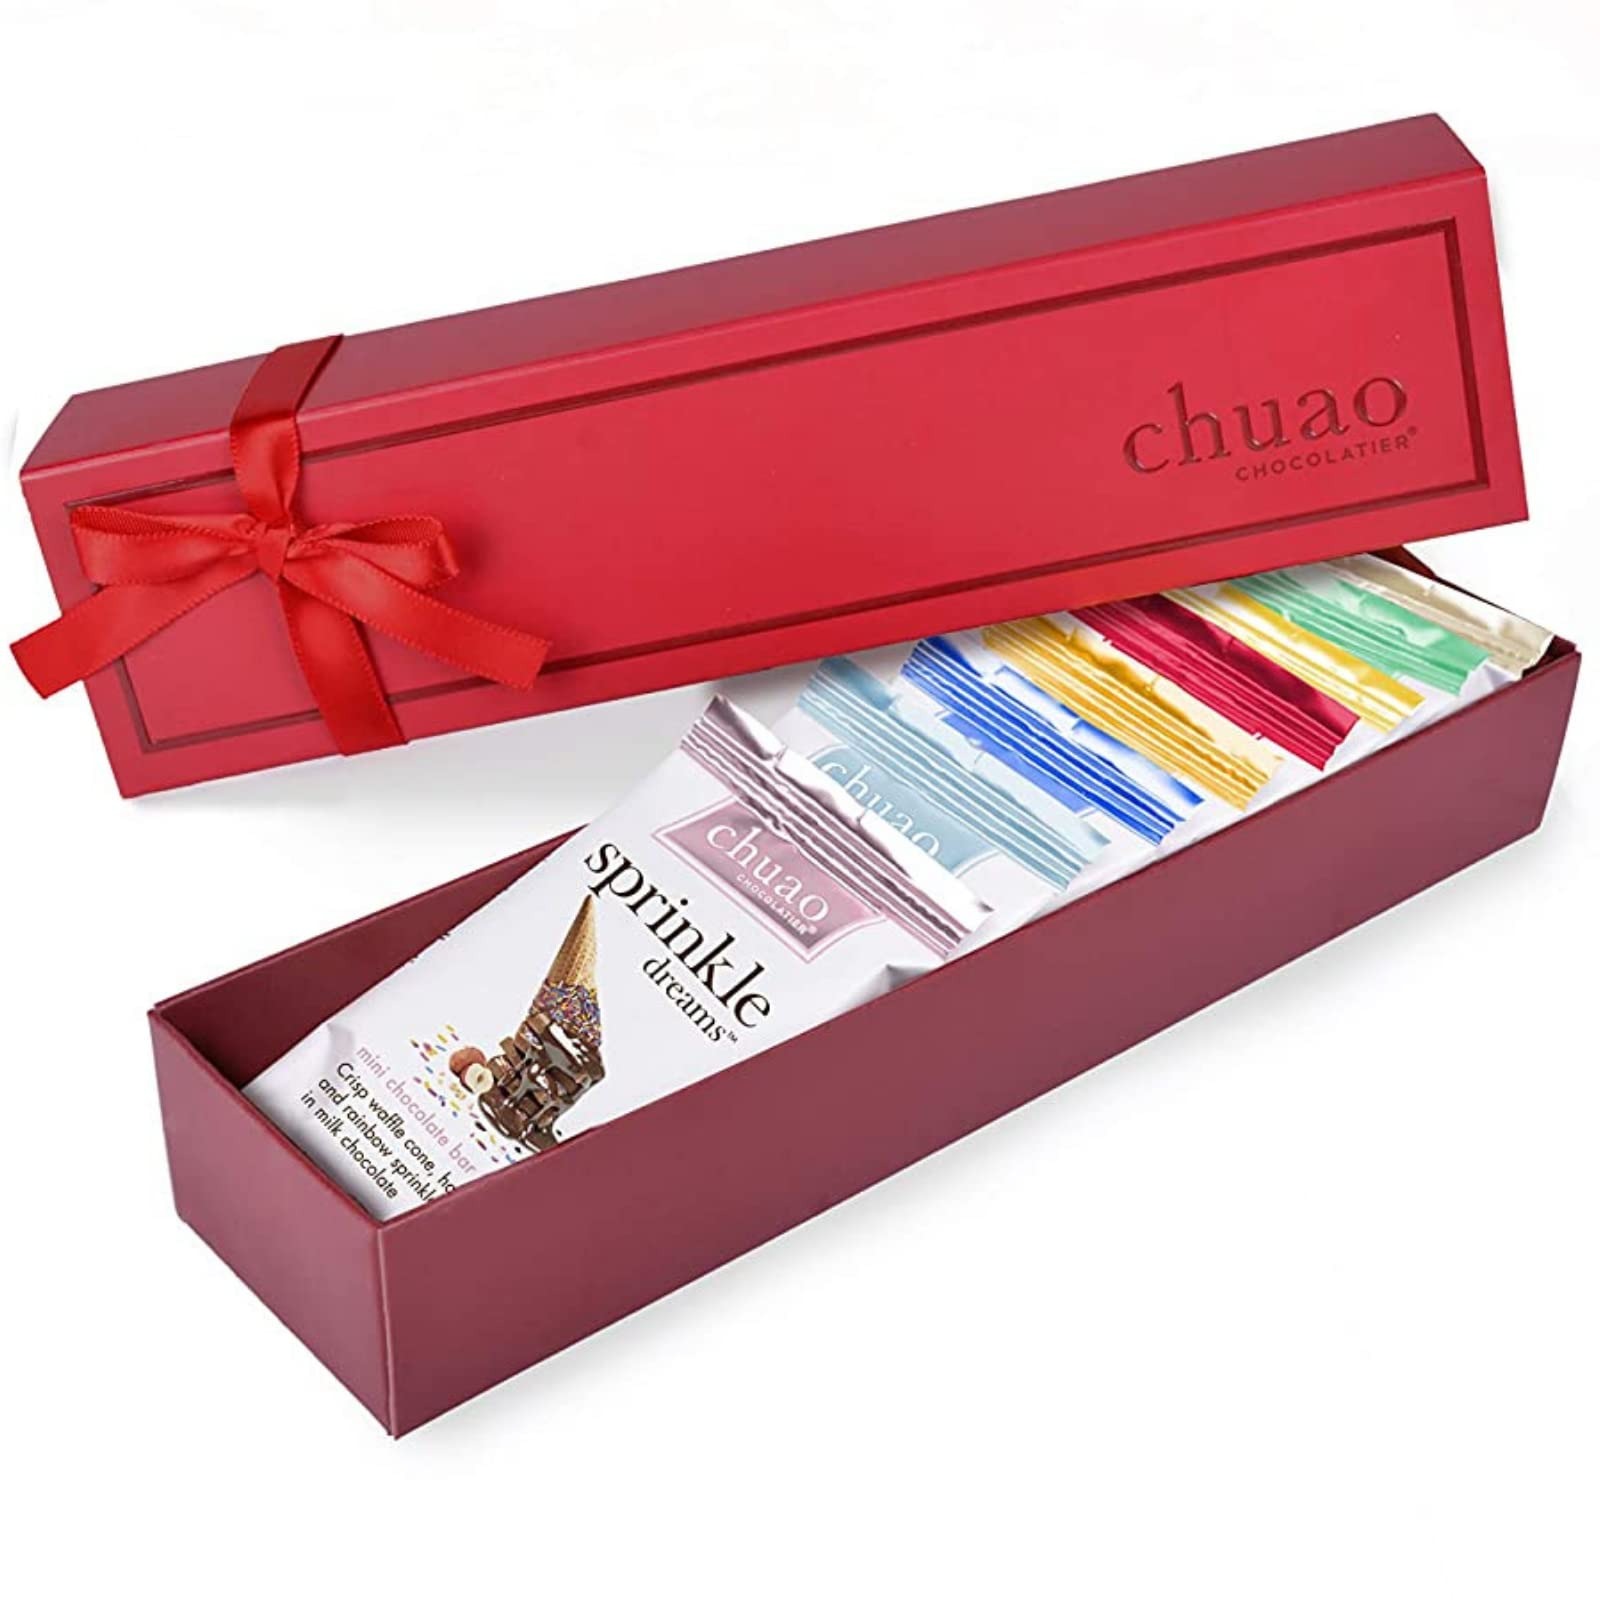
Item Name: Chuao Chocolatier Taste the Joy Assorted Mini Gourmet Chocolate Bars Gift Box | Milk and Dark Chocolate Flavor Variety Sampler For Birthday, Mother’s and Father’s Day, Thank you, Corporate Gift Baskets | 8 Bars
Bullet Point 1: HIT EVERY TASTE BUD : Eight flavors ranging from sweet to savory and salty provide smaller portions of our popular flavors for everyone on your list!
Bullet Point 2: MADE THE EUROPEAN WAY: Fine artisan chocolatiers abroad know that small batches make for the best results and so do we.
Bullet Point 3: MINI BARS WITH BIG FLAVOR: Each bar is only 60 calories and filled with flavor combinations– just enough to satisfy your sweet tooth. Bon Appétit!
Bullet Point 4: FREE OF PRESERVATIVES: We’ve always nixed all artificial preservatives, additives, colorings and flavorings when creating our chocolate.
Bullet Point 5: 100% SATISFACTION GUARANTEED: If for any reason our quality of chocolate doesn’t meet up to your standards, please contact us for a refund or exchange. Flavor assortments are subject to availability and may change at the discretion of Chuao Chocolatier.</p>
Product Description: This delicious assortment of chocolate candy is sure to satisfy even the sweetest people in your life. Don't care to share? Savor them for yourself. Rich, bold, and oh-so decadent, these sweet and salty Chuao chocolate bars are the ultimate guilt-free indulgence at a mere 60 calories each. Send them to that someone special, slip them into a gift basket, or even stash them in your personal snack drawer.
Value: 3.12
Unit: Ounce

Price: 36.99